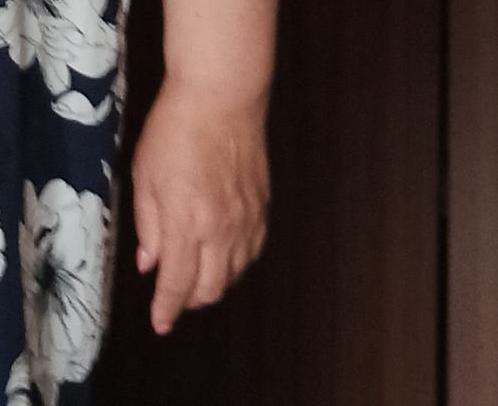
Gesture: no_gesture